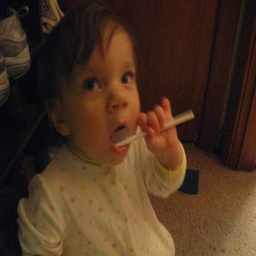
A baby that has a toothbrush in her mouth.
A toddler is brushing his teeth for the camera.
A little child brushing their teeth with a brush.
A very cute small kid brushing its teeth.
A toddler brushes her teeth with a little toothbrush.